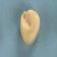
Maize quality: Good